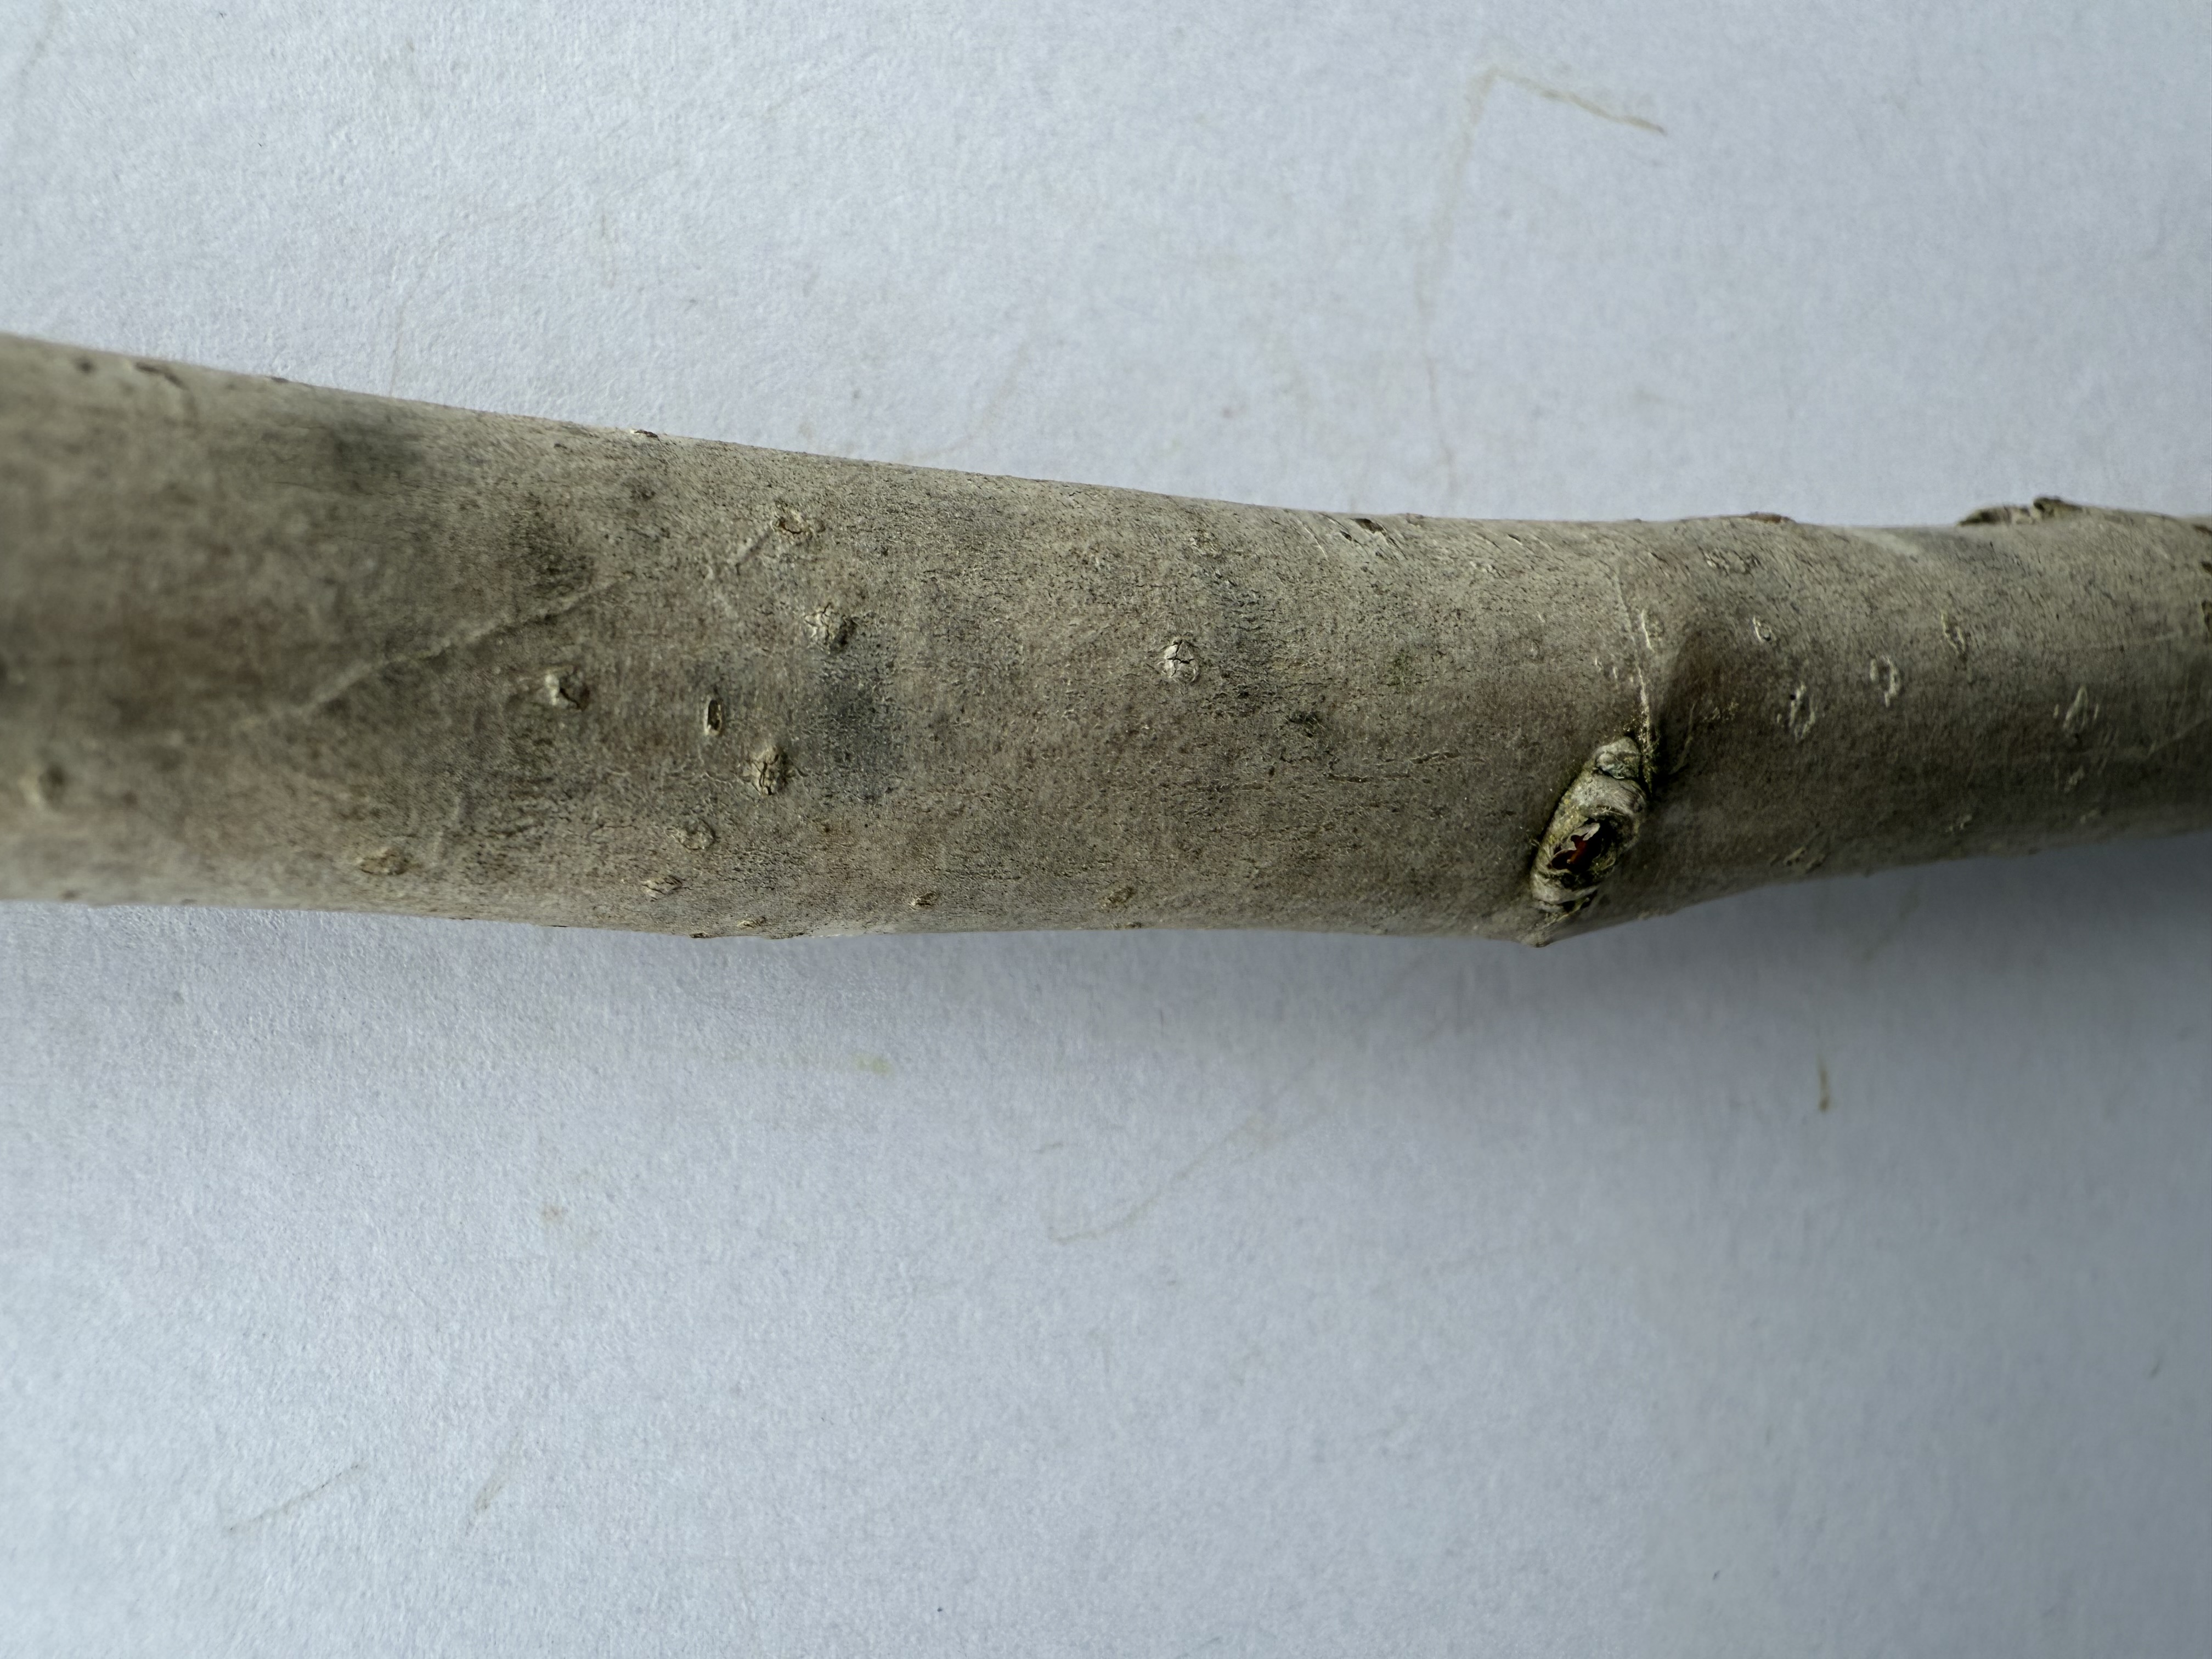
Variety: Deveci Pear